Haast's eagle

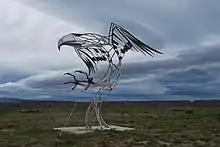
A Haast's eagle statue on Macraes Flat

The Haast's eagle predominantly preyed on large, flightless bird species, including the moa, which ultimately led to the species' extinction. Moa would be up to fifteen times the weight of the eagle. Its large beak also could be used to rip into the internal organs of its prey and death then would have been caused by blood loss. Due to the absence of other large predators or kleptoparasites, a Haast's eagle could easily have monopolised a single large kill over a number of days. Its prey, the moa, could weigh up to .